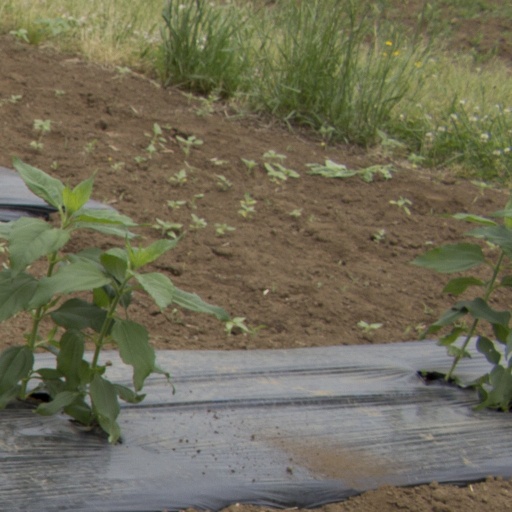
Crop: Jerusalem artichoke